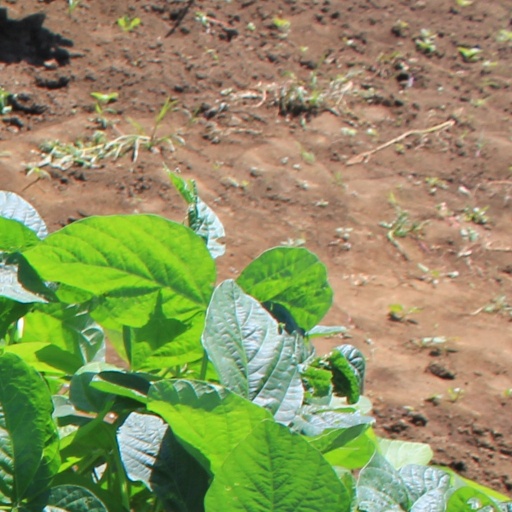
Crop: soybean